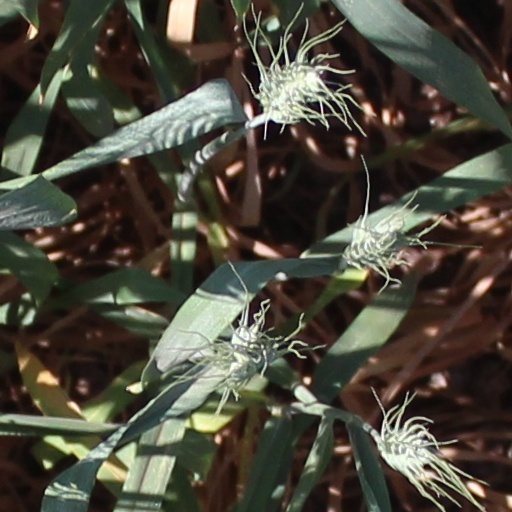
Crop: wheat